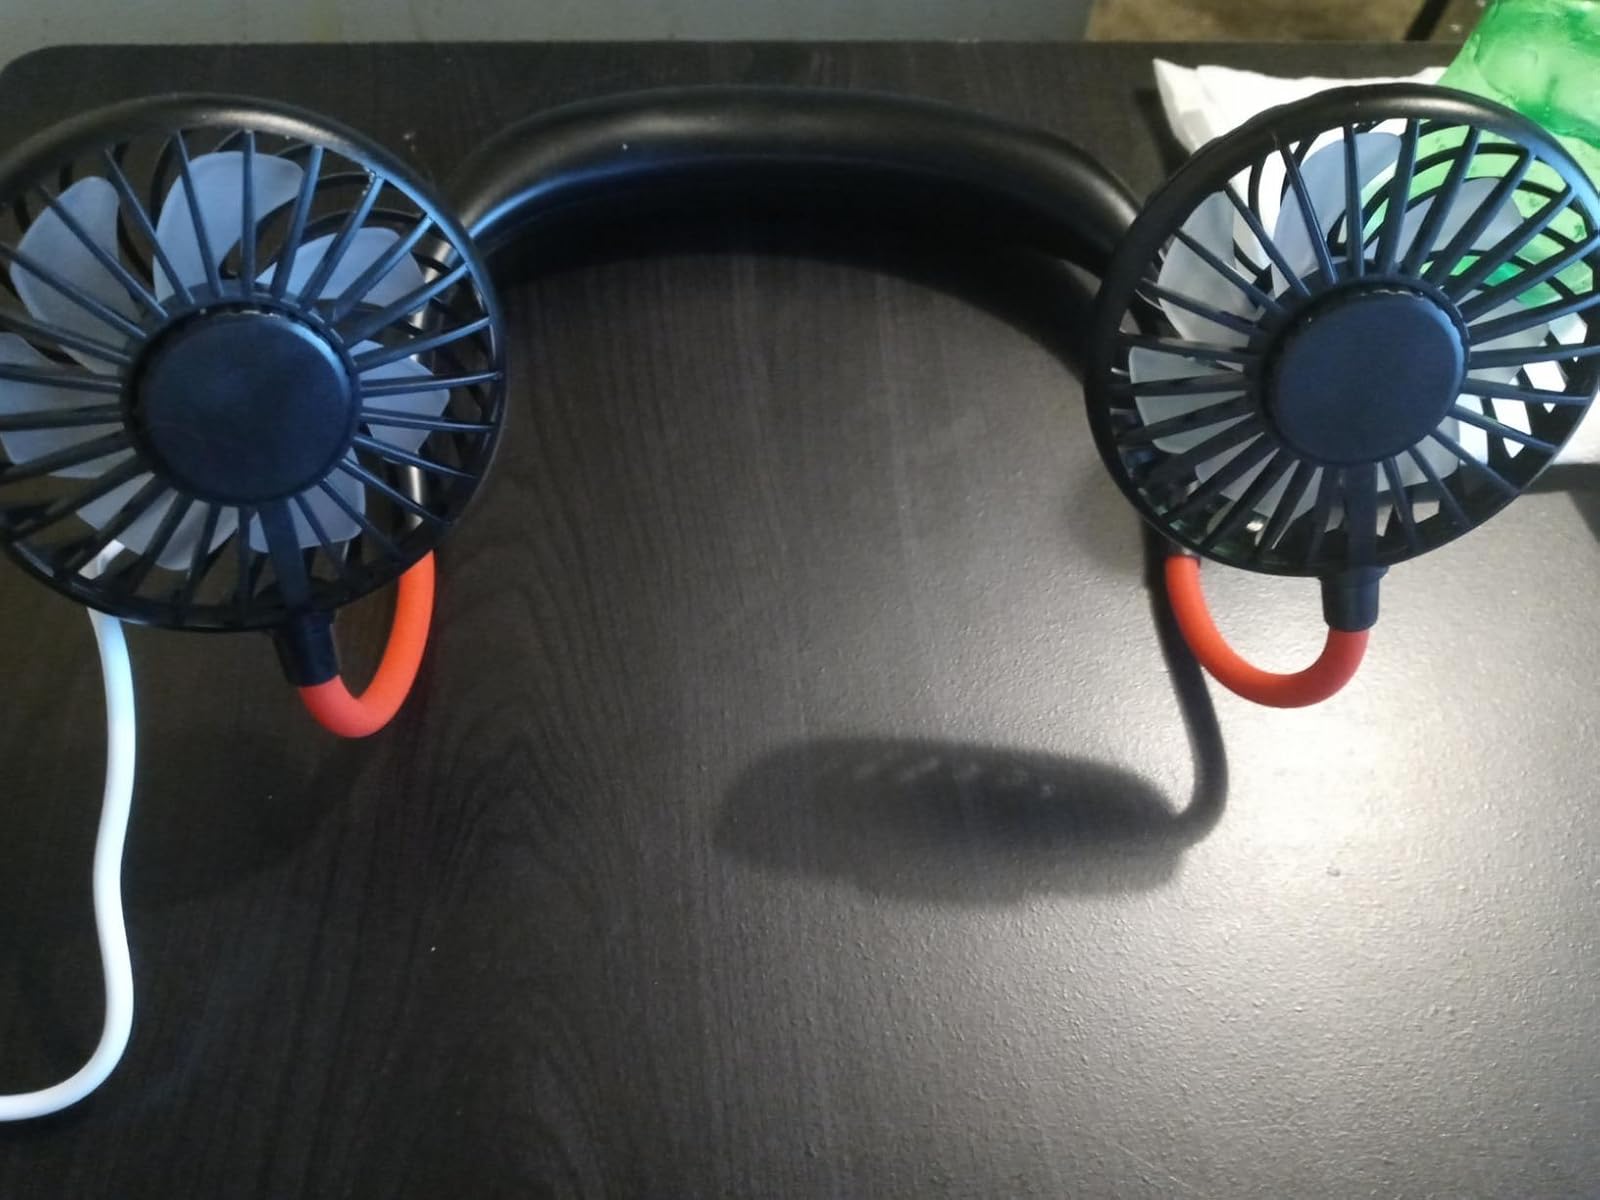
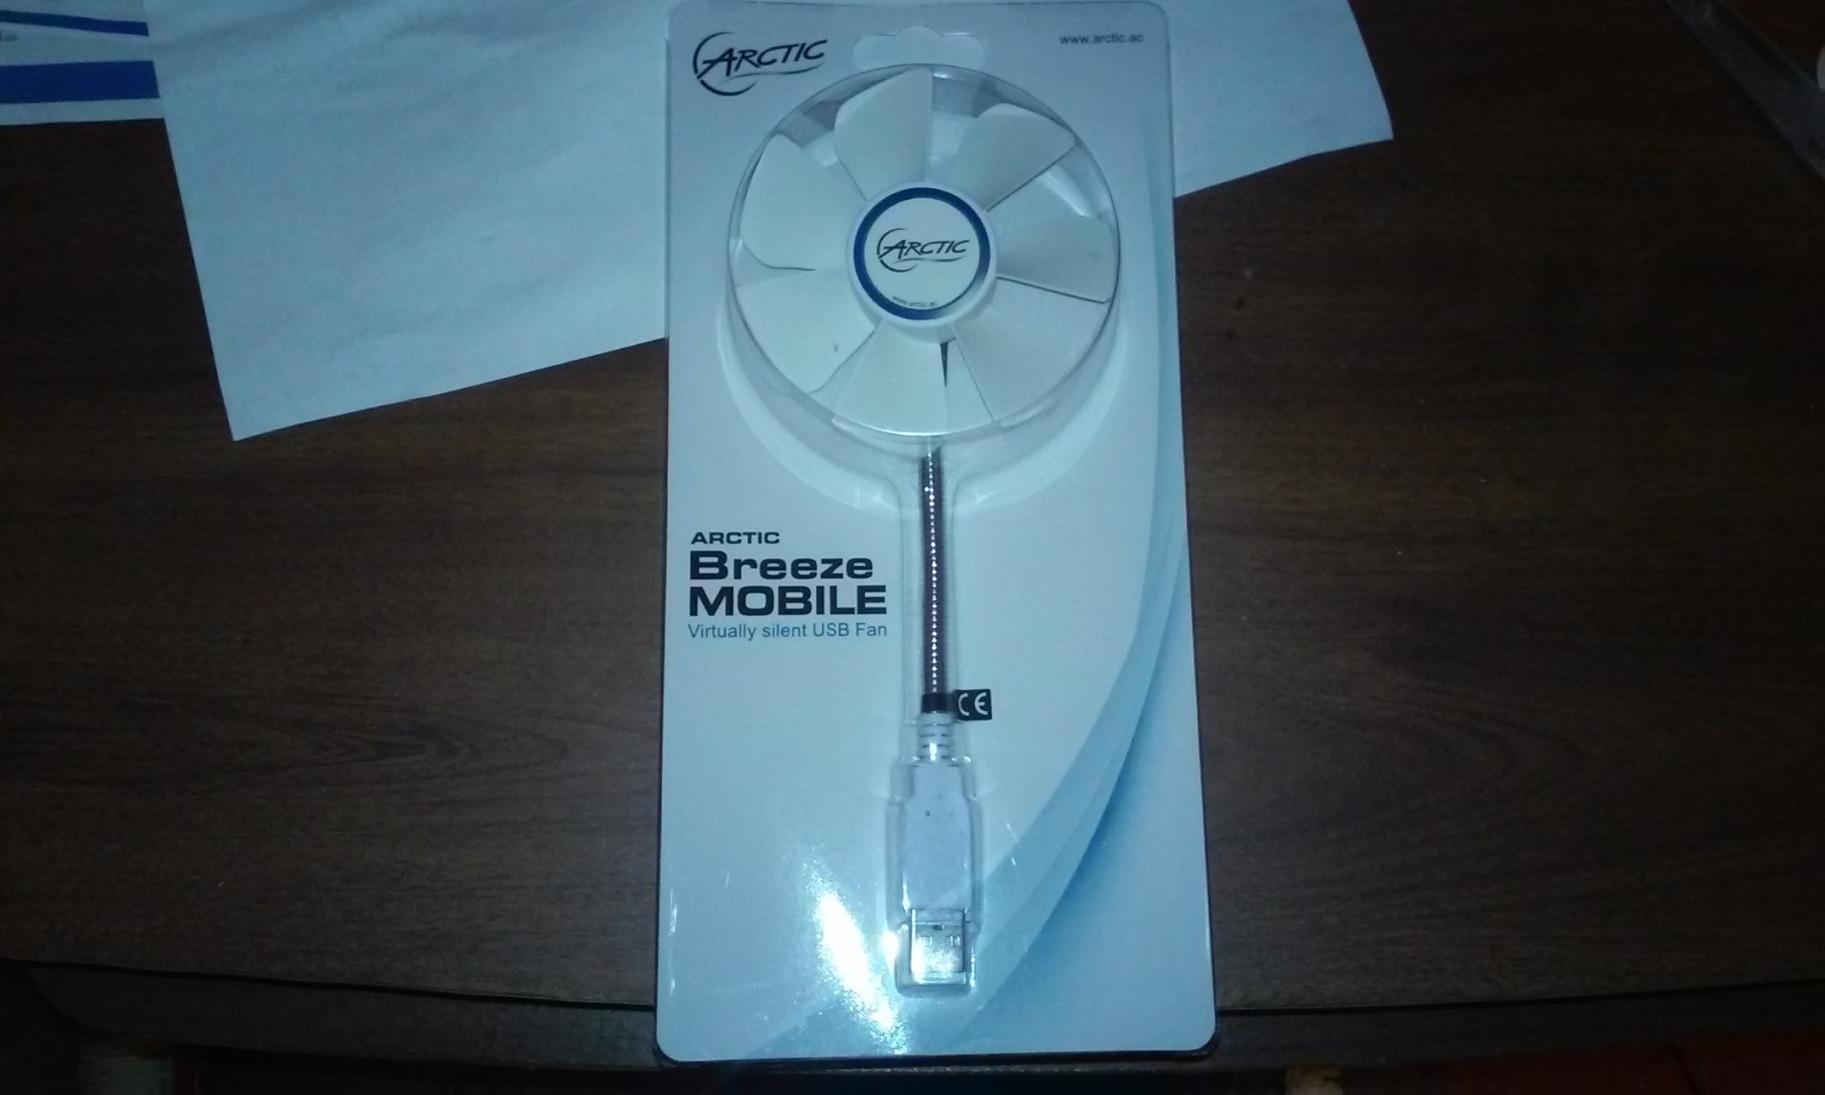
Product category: fan
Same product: no